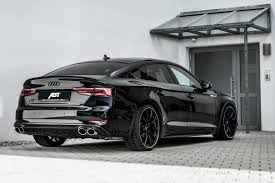
Label: noambulance